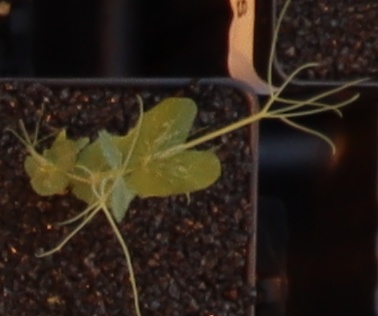
Label: Field Pea